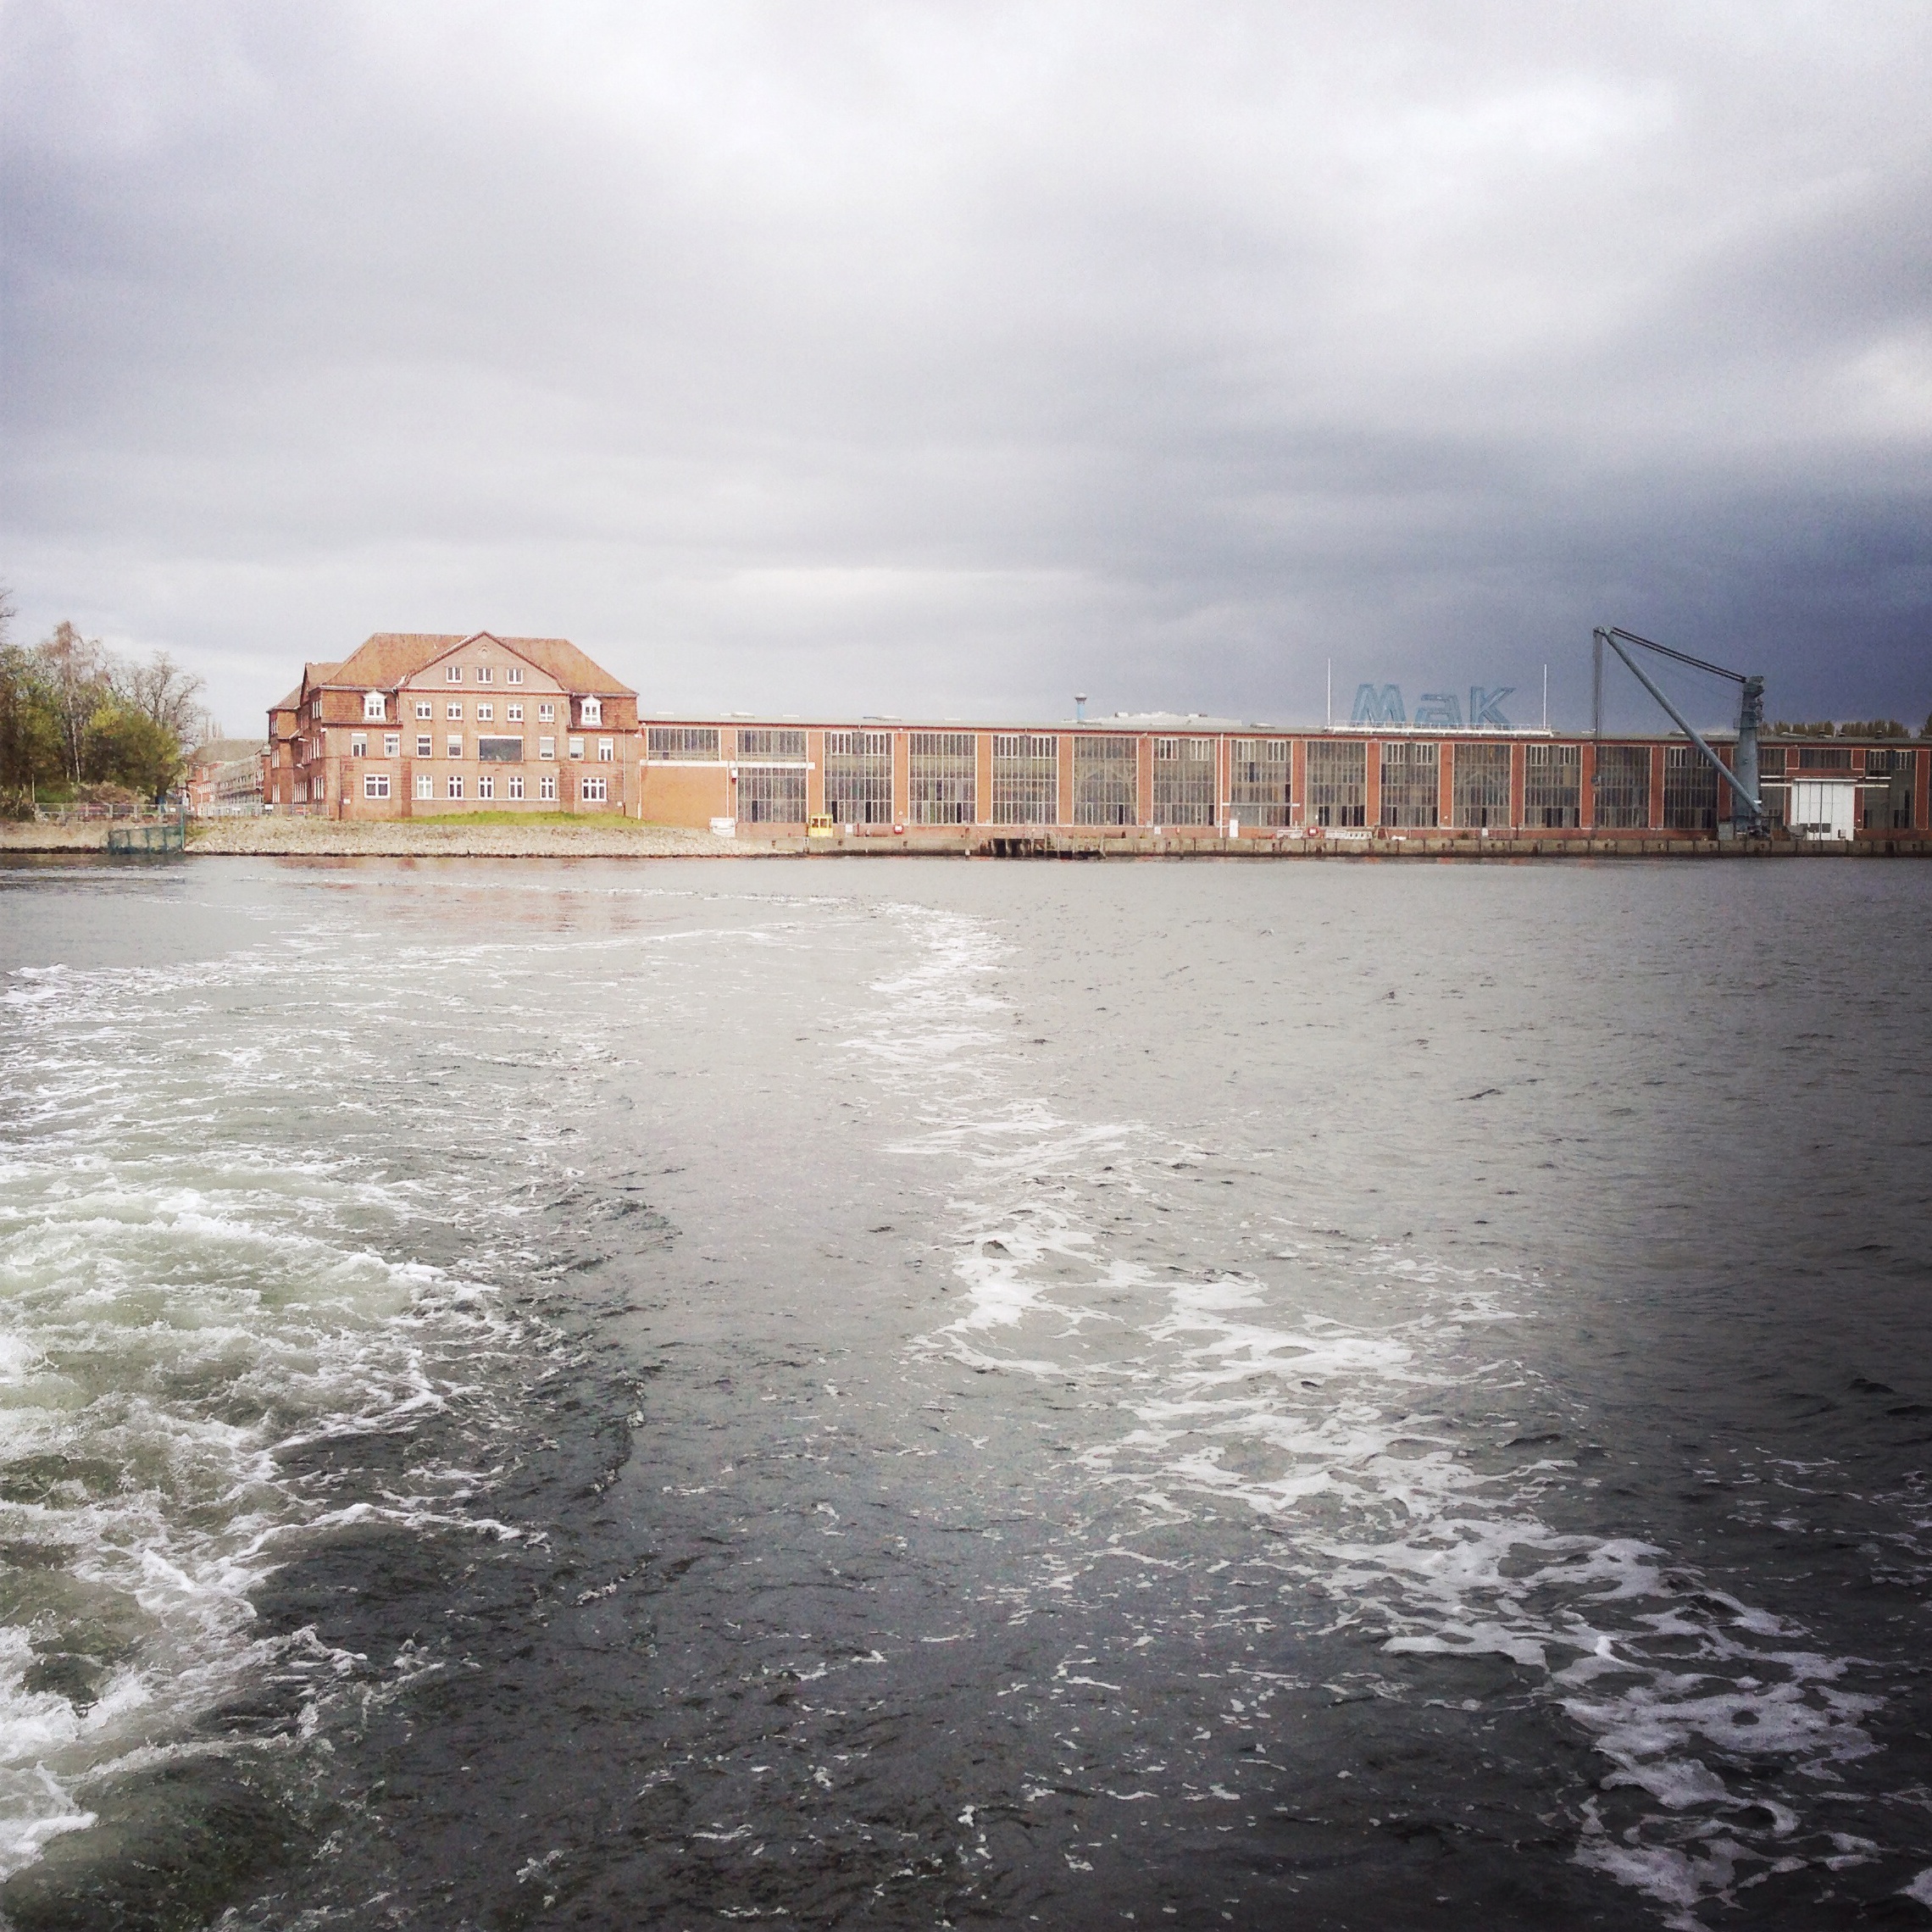
beach, sea, coast, water, ocean, shore, wave, pier, river, bay, body of water